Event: Nepal Earthquake
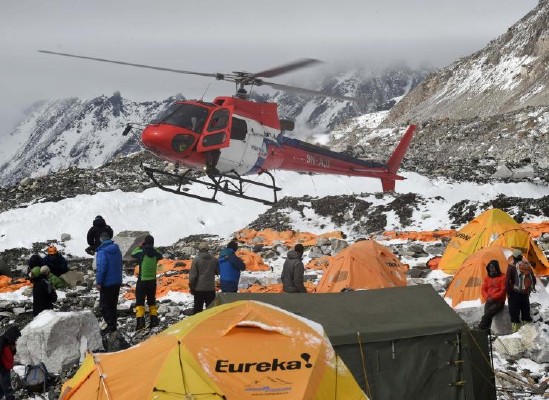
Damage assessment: no_damage